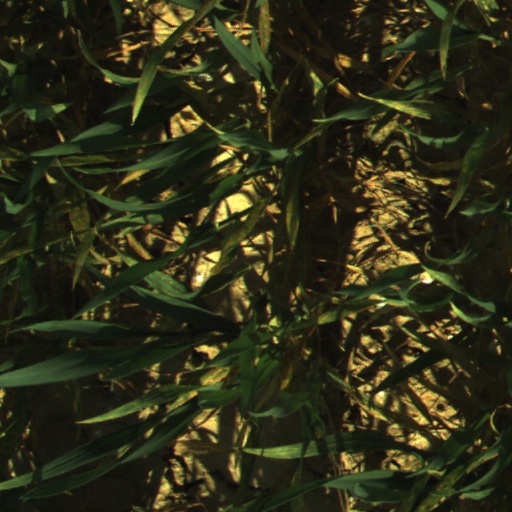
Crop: wheat